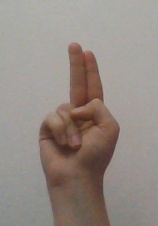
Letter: taa